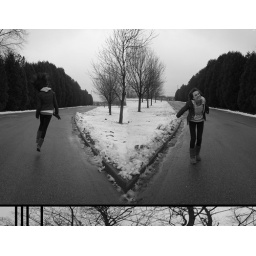
fills up every corner like she's born in black and white